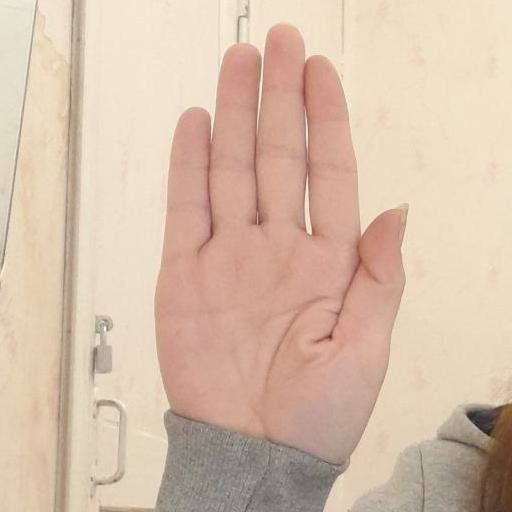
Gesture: stop